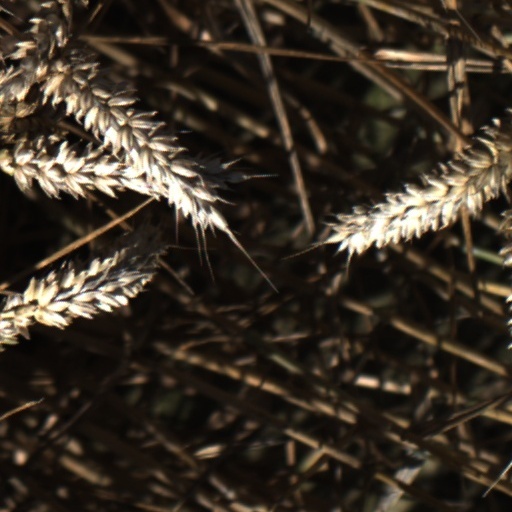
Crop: wheat